Rugate filter

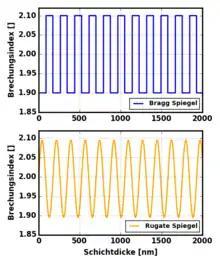
Refractive index profile of a Bragg and a rugate filter with maximum Reflectivity at 700 nm.

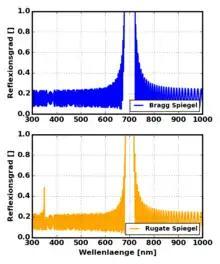
Reflection spectra of perpendicularly incident light on a Bragg and a rugate filter with maximum Reflectivity at 700 nm.

In rugate filters the refractive index varies periodically and continuously as a function of the depth of the mirror coating. This is similar to Bragg mirrors with the difference that the refractive index profile of a Bragg mirror is discontinuous. The refractive index profiles of a Rugate and a Bragg mirror are shown in the graph on the right. In Bragg mirrors, the discontinuous transitions are responsible for reflection of incident light, whereas in rugate filters, incident light is reflected throughout the thickness of the coating. According to the Fresnel equations, however, the reflection coefficient is greatest where the greatest change in refractive index occurs. For rugate filters, these are the inflection points in the refractive index profile. The theory of the Bragg mirror leads to a calculation of the wavelength at which the reflection of a rugate filter is greatest. For an alternating sequence in the Bragg mirror, the maximum reflection at a wavelength formula_1 is: